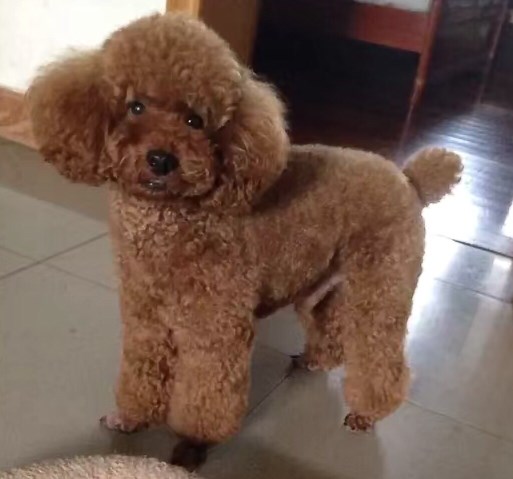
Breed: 7449-n000128-teddy